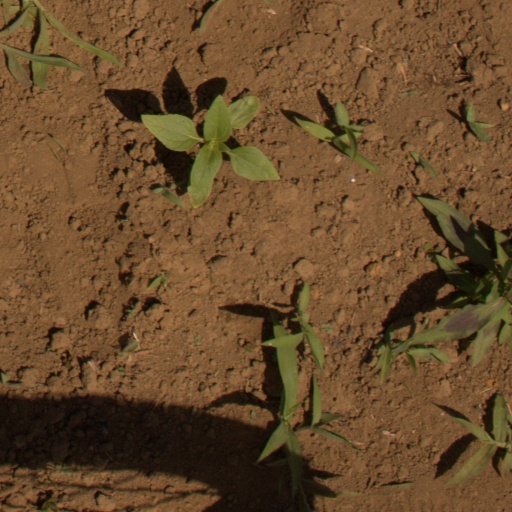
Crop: Jerusalem artichoke